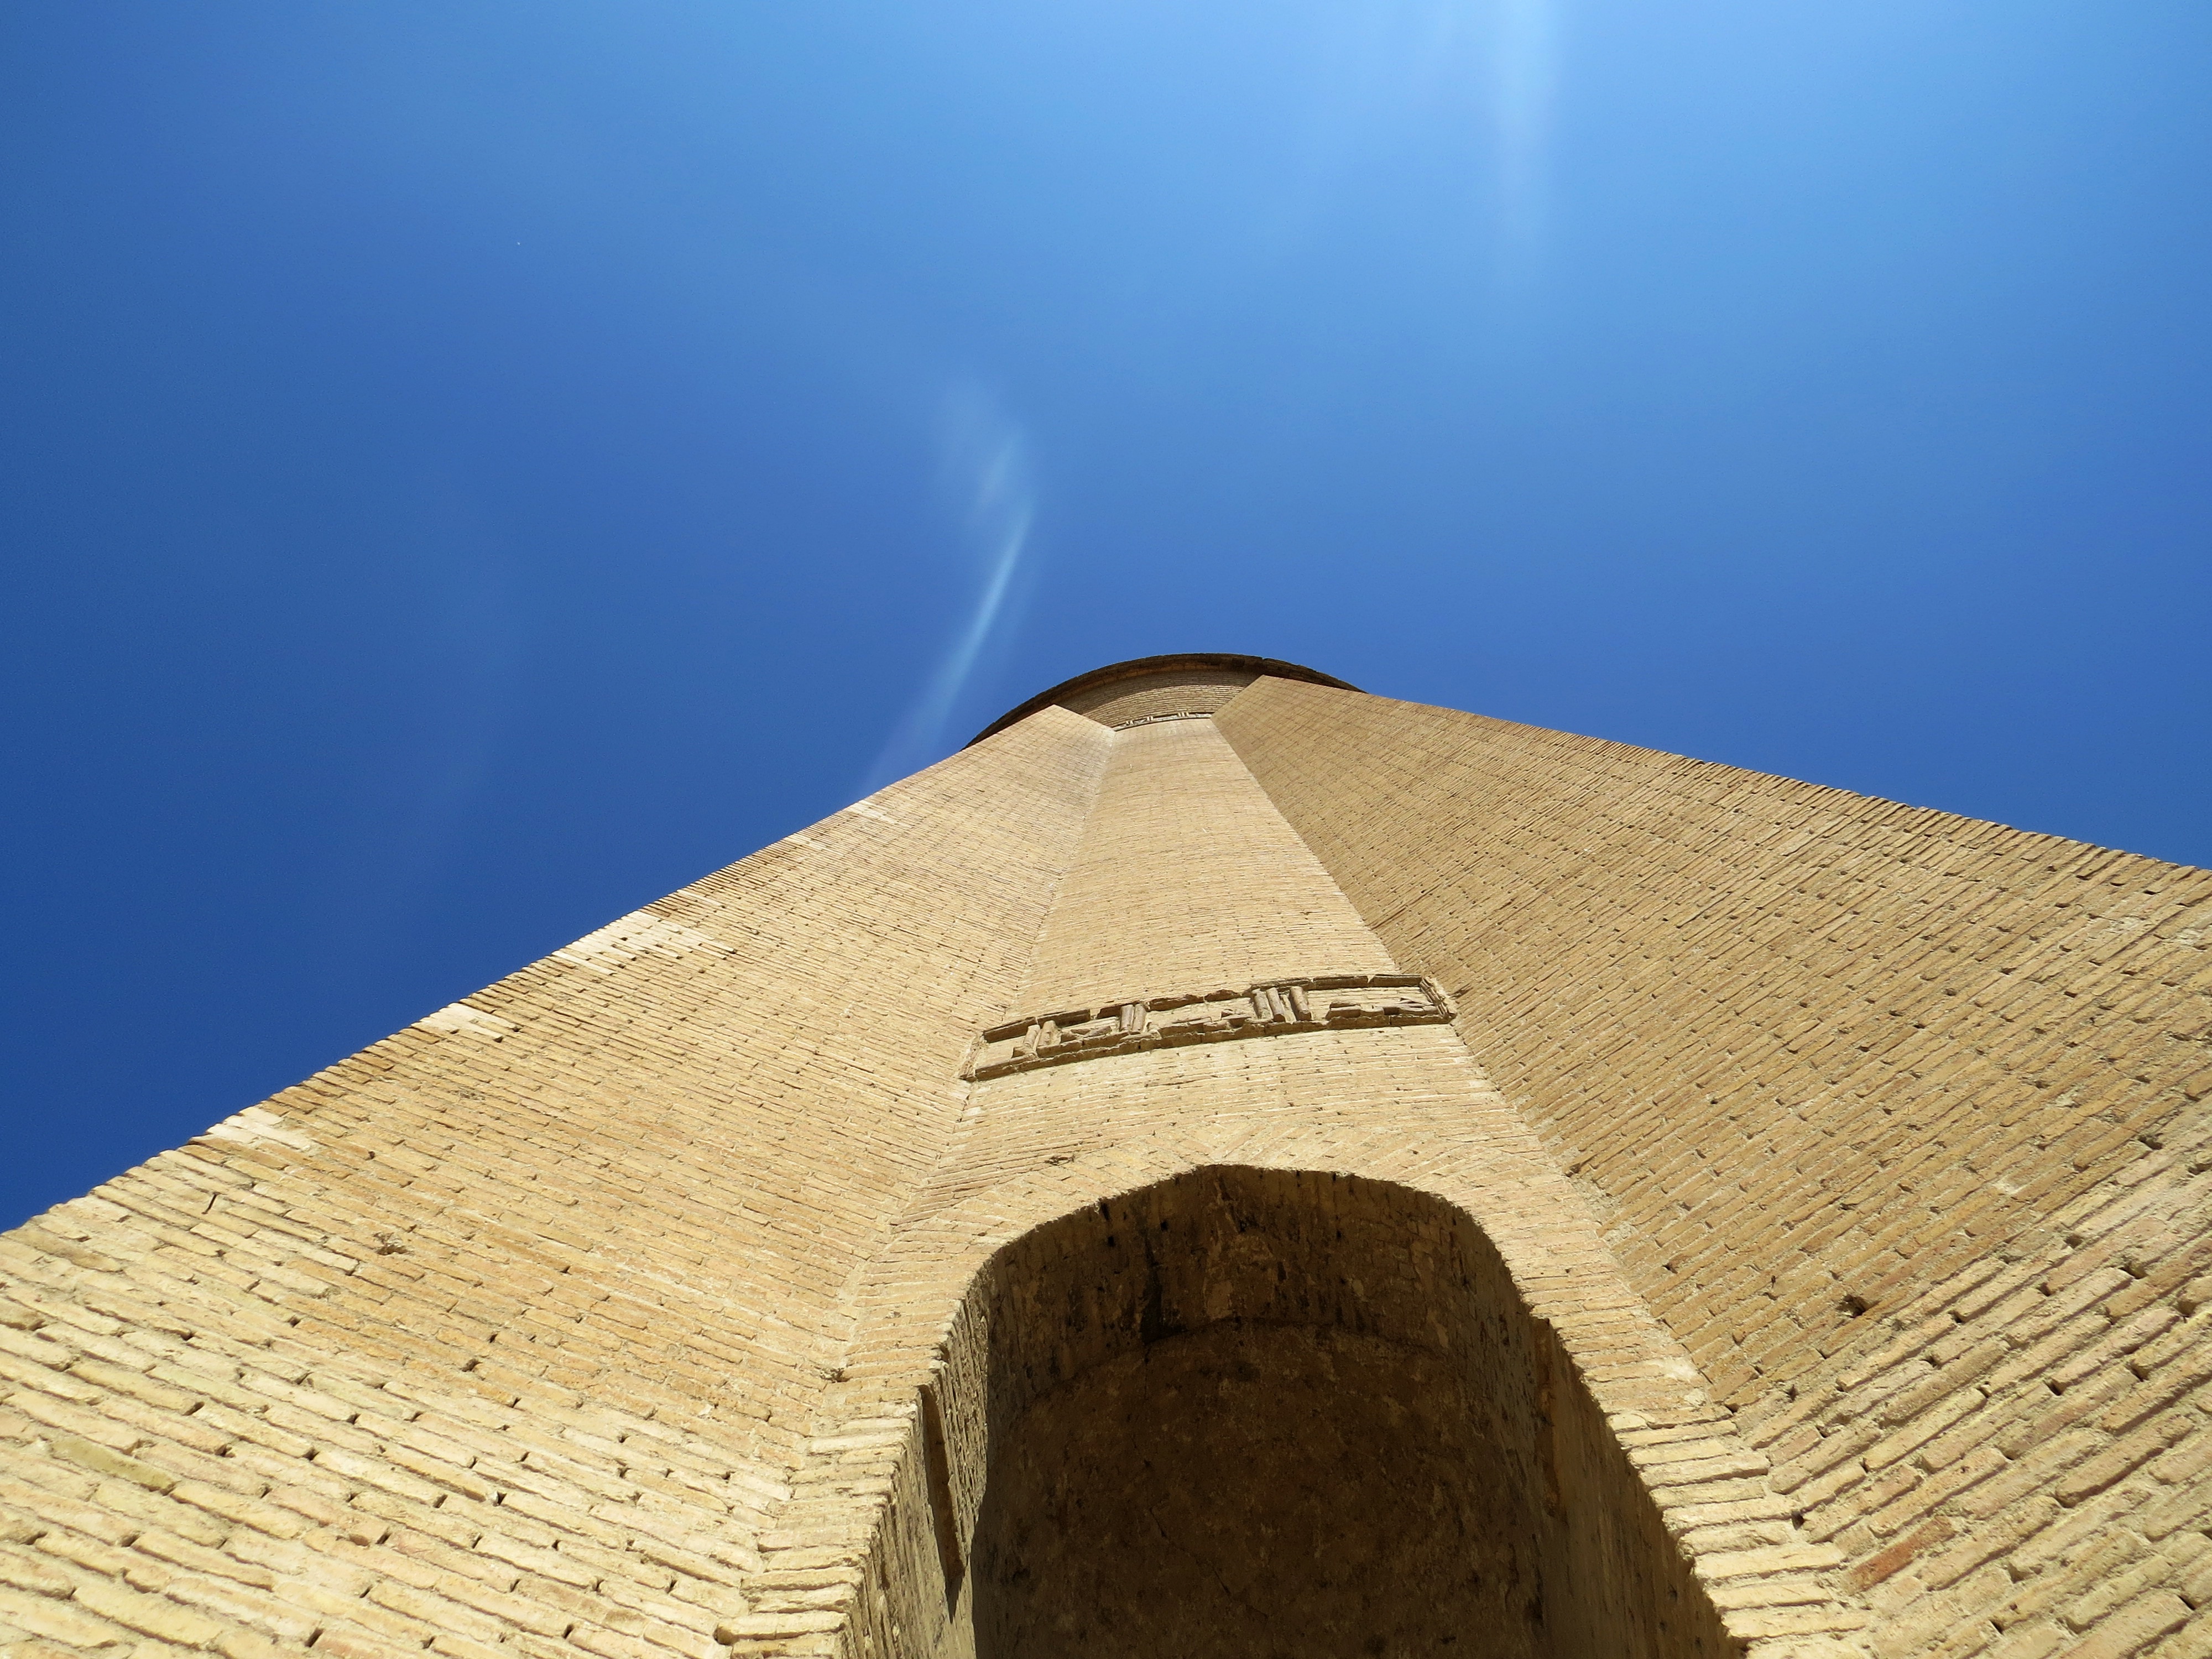
sand, monument, pyramid, temple